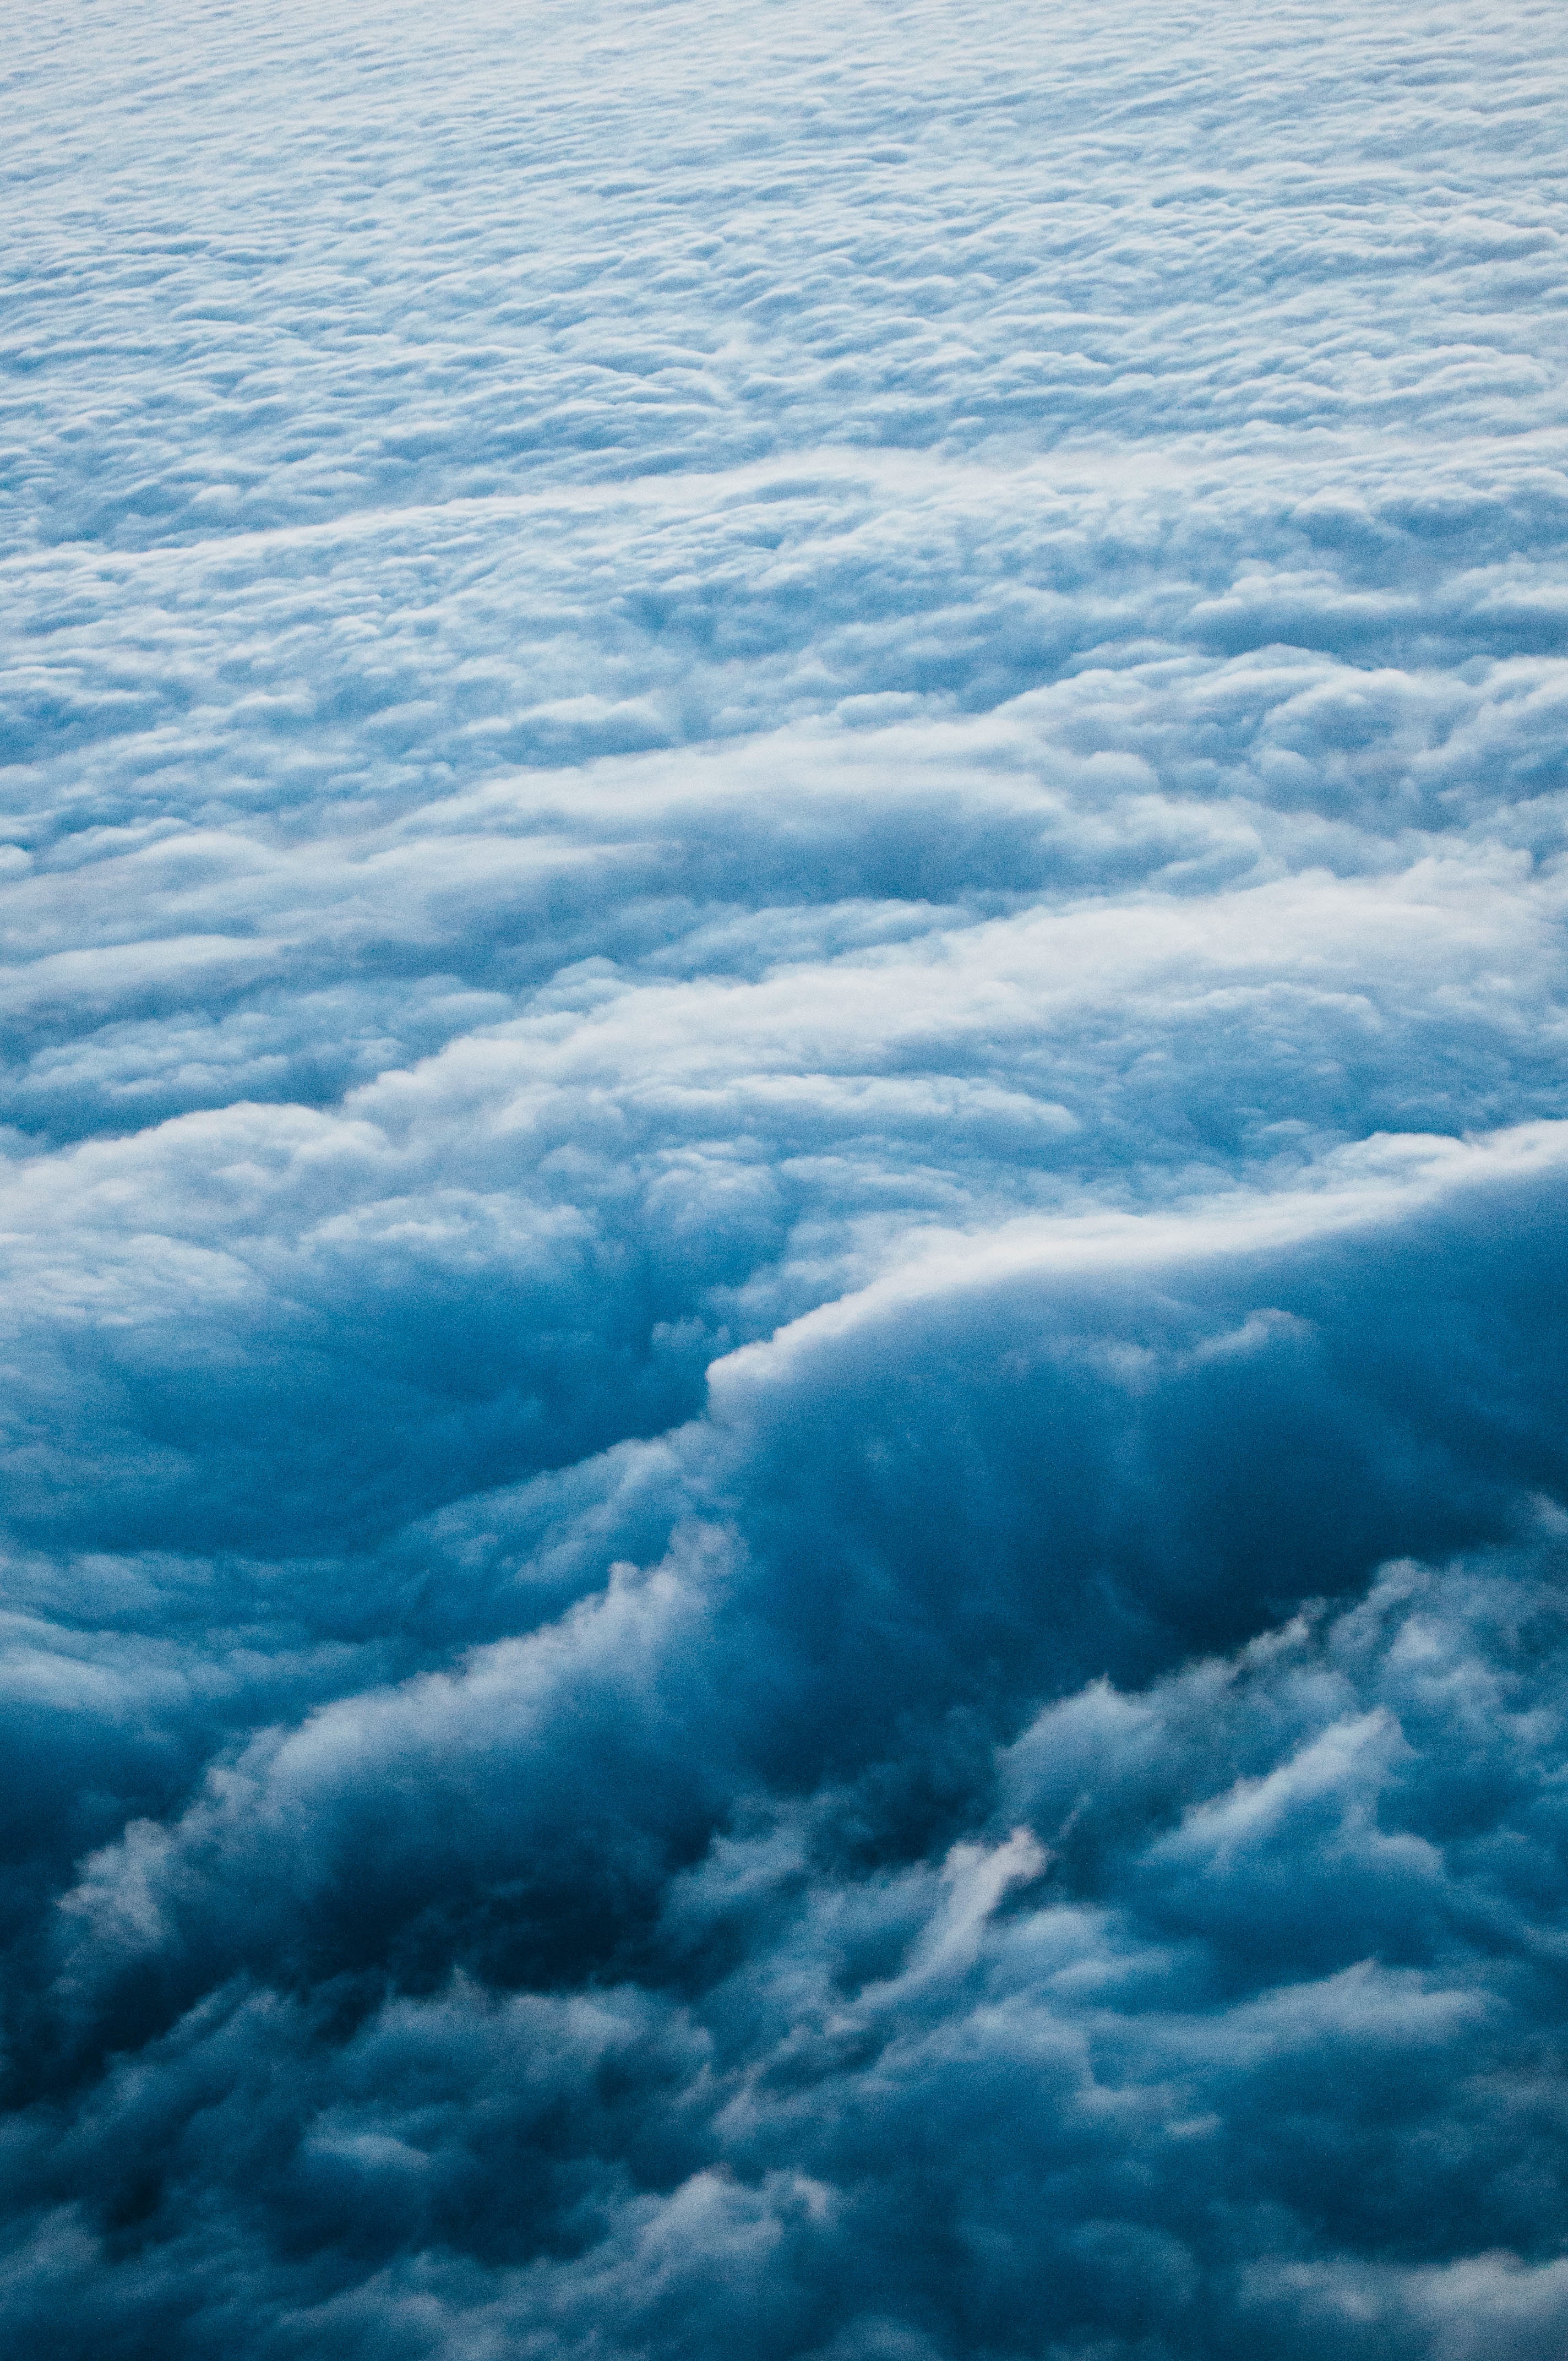
sea, ocean, horizon, cloud, sky, sunlight, wave, atmosphere, reflection, cumulus, blue, meteorological phenomenon, atmosphere of earth, wind wave